2013 Kobalt Tools 400

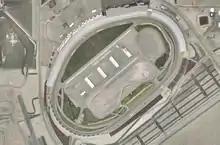
Las Vegas Motor Speedway, the race track where the race was held

Las Vegas Motor Speedway is a four-turn, D-shaped oval track that has sanctioned NASCAR Sprint Cup Series events since 1996. After being reconfigured in 2007, the track has a 20° banking in each of the turns, while the rounded front stretch and the back straightaway has a 9° banking. The front stretch, the location of the finish line, is long, longer than the back straightaway. Las Vegas Motor Speedway also has a grandstand seating capacity of 138,000 people. The defending winner of the 267 lap, 400.5 mile (644.5 km) race was Tony Stewart, who won the race in 2012.